Tavira

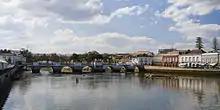
Tavira medieval bridge.

Tavira's origins date back to the late Bronze Age (1,000-800 BC). In the 8th century BC it became one of the first Phoenician settlements in the Iberian West. The Phoenicians created a colonial urban center here with massive walls, at least one sanctuary, two harbours and a regular urban structure which lasted until the end of 6th century BC, when the location was abandoned in favour of a near-by site, probably due to the prpgressive progradation of the delta where it was located. Excavations led by Maria Maia, Manuel Maia andLuís Fraga da Silva brought to light part of a casemate fortification wall, ritual deposits and urban features pertaining to the settlememt on the hill of Santa Maria. The sanctuary deposits of Pits 2 and 3 pertaining to the sanctuary have been published by Eleftheria Pappa.